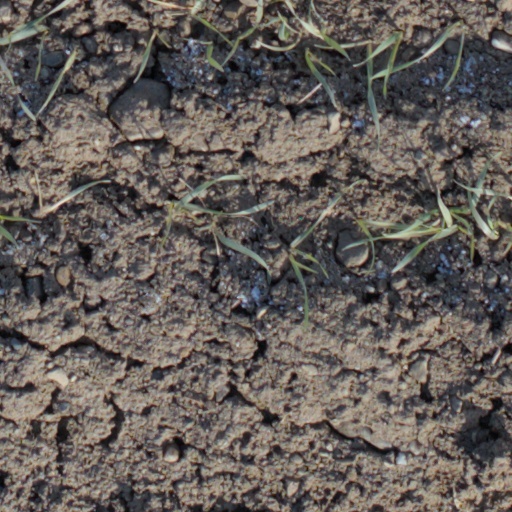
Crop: wheat